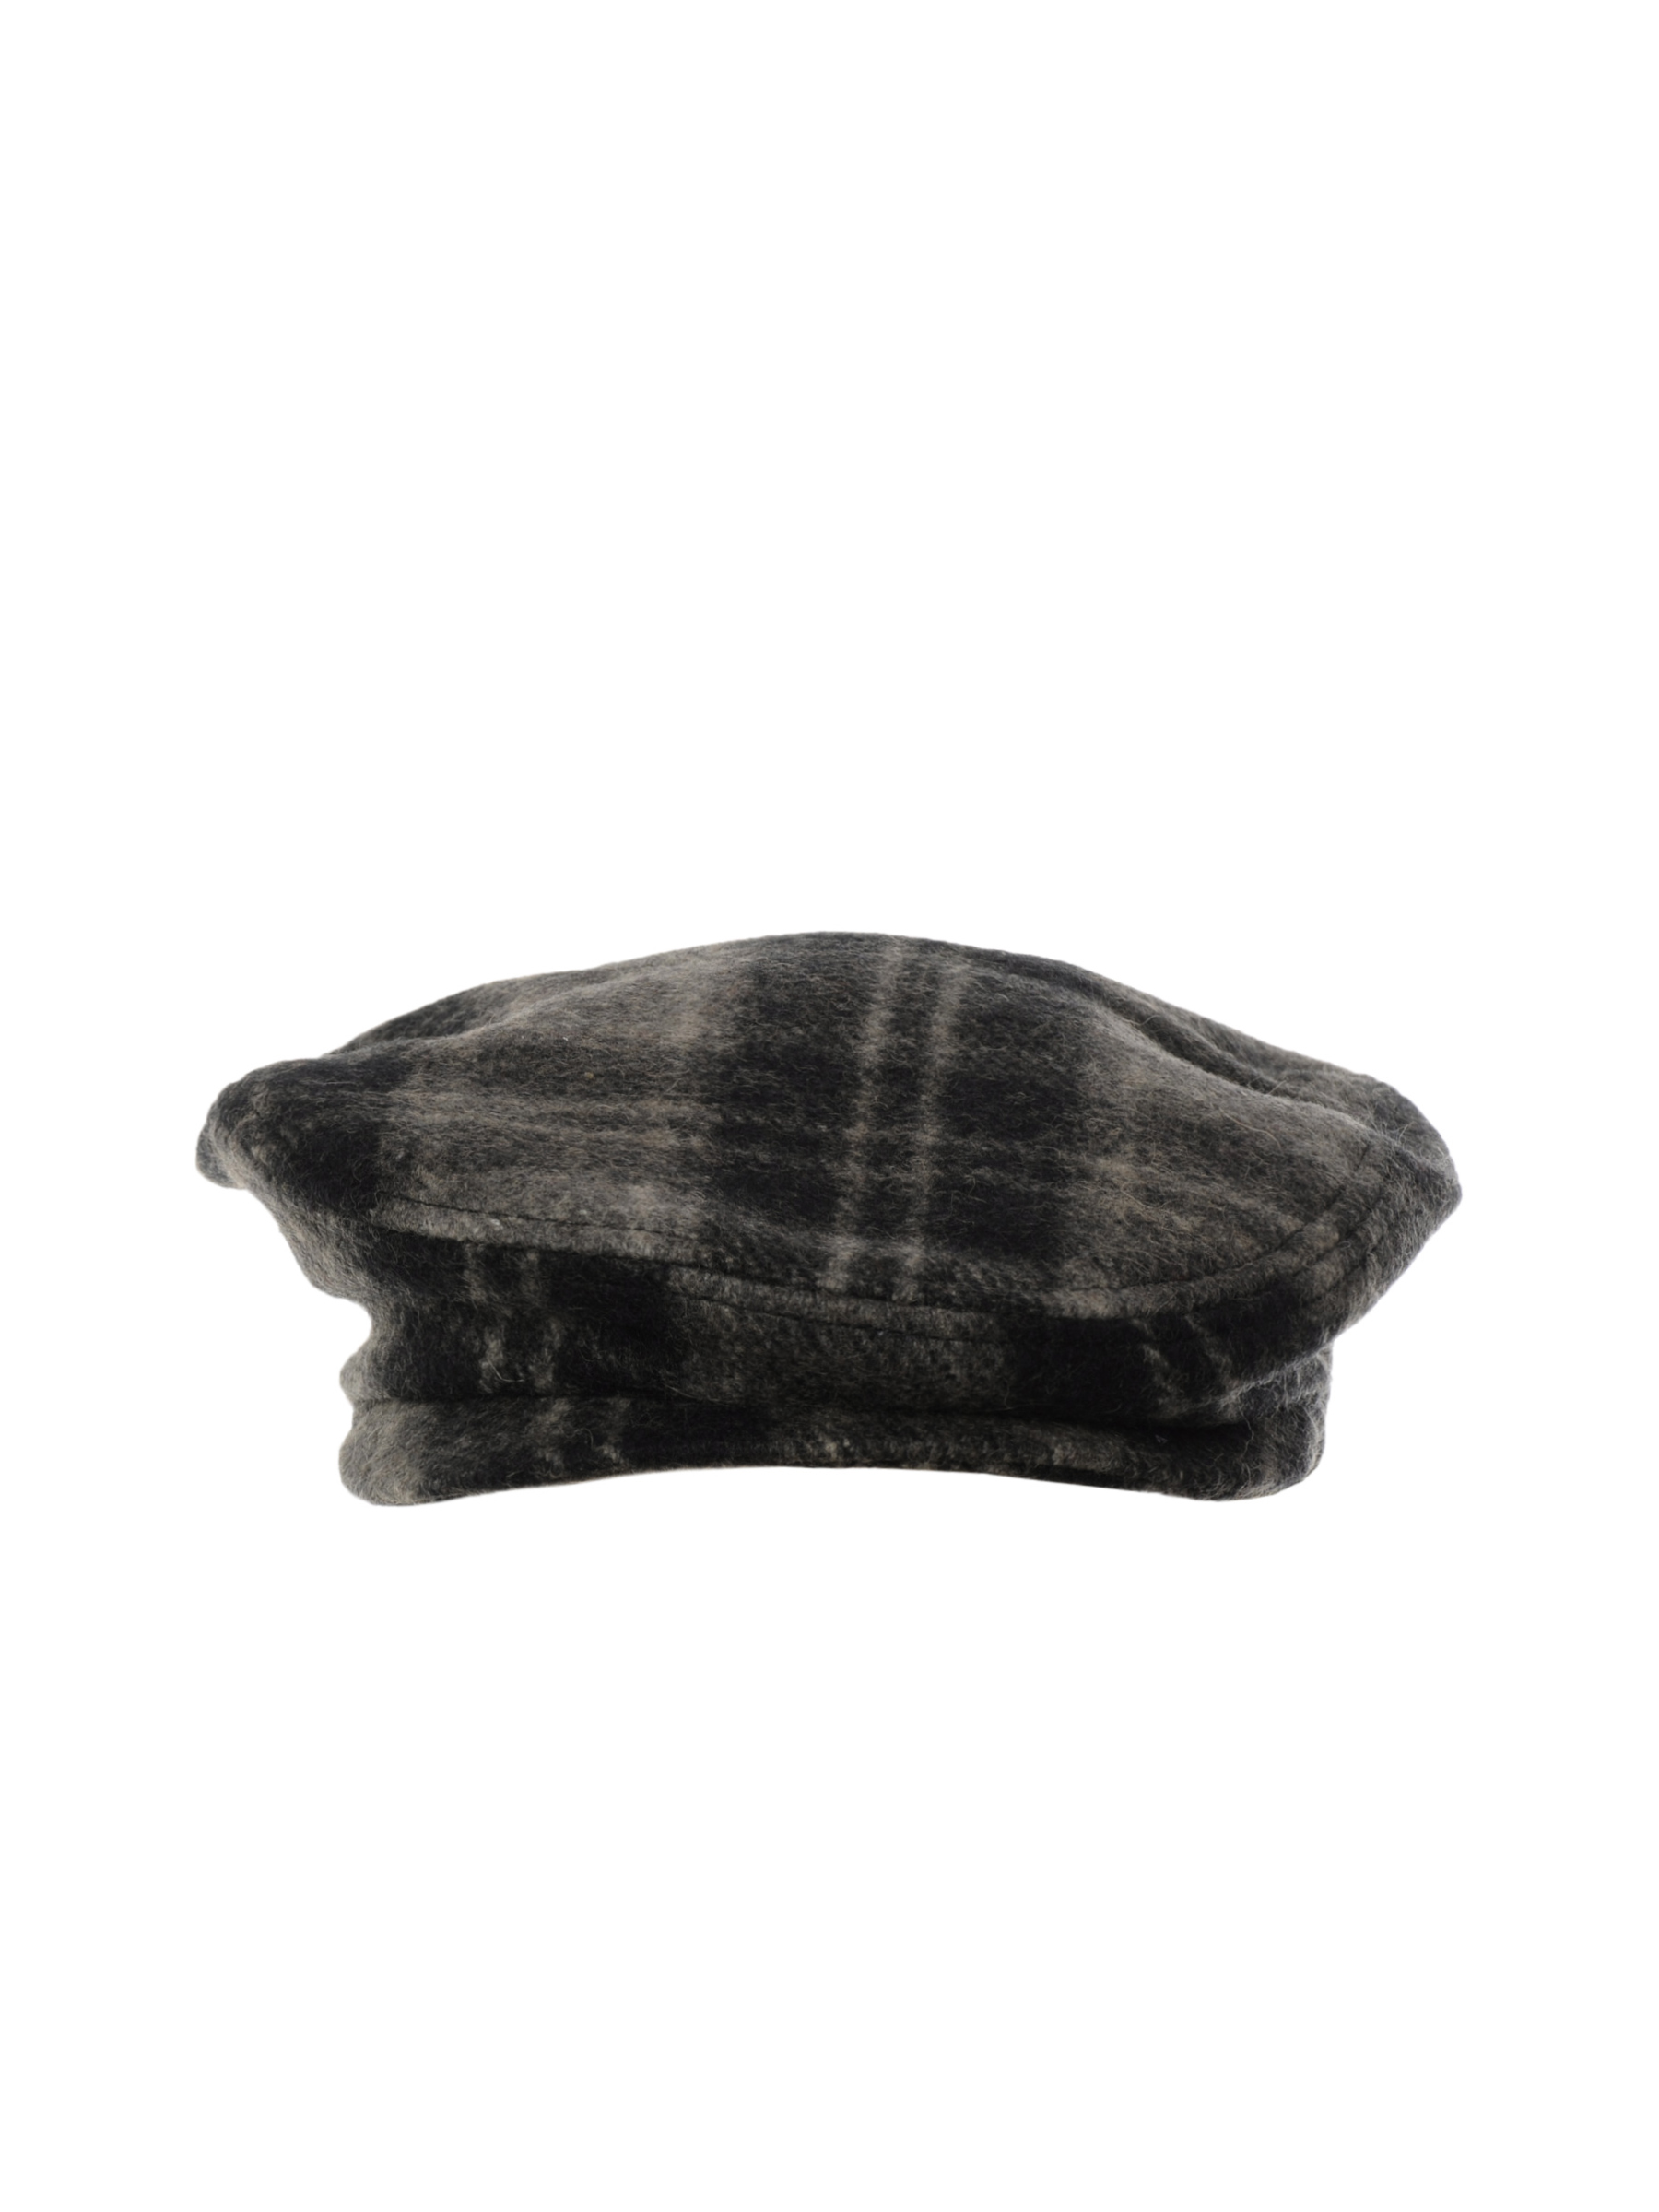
United Colors of Benetton Men Check Grey Cap
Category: Accessories / Headwear / Caps
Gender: Men
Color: Grey
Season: Summer 2011
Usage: Casual